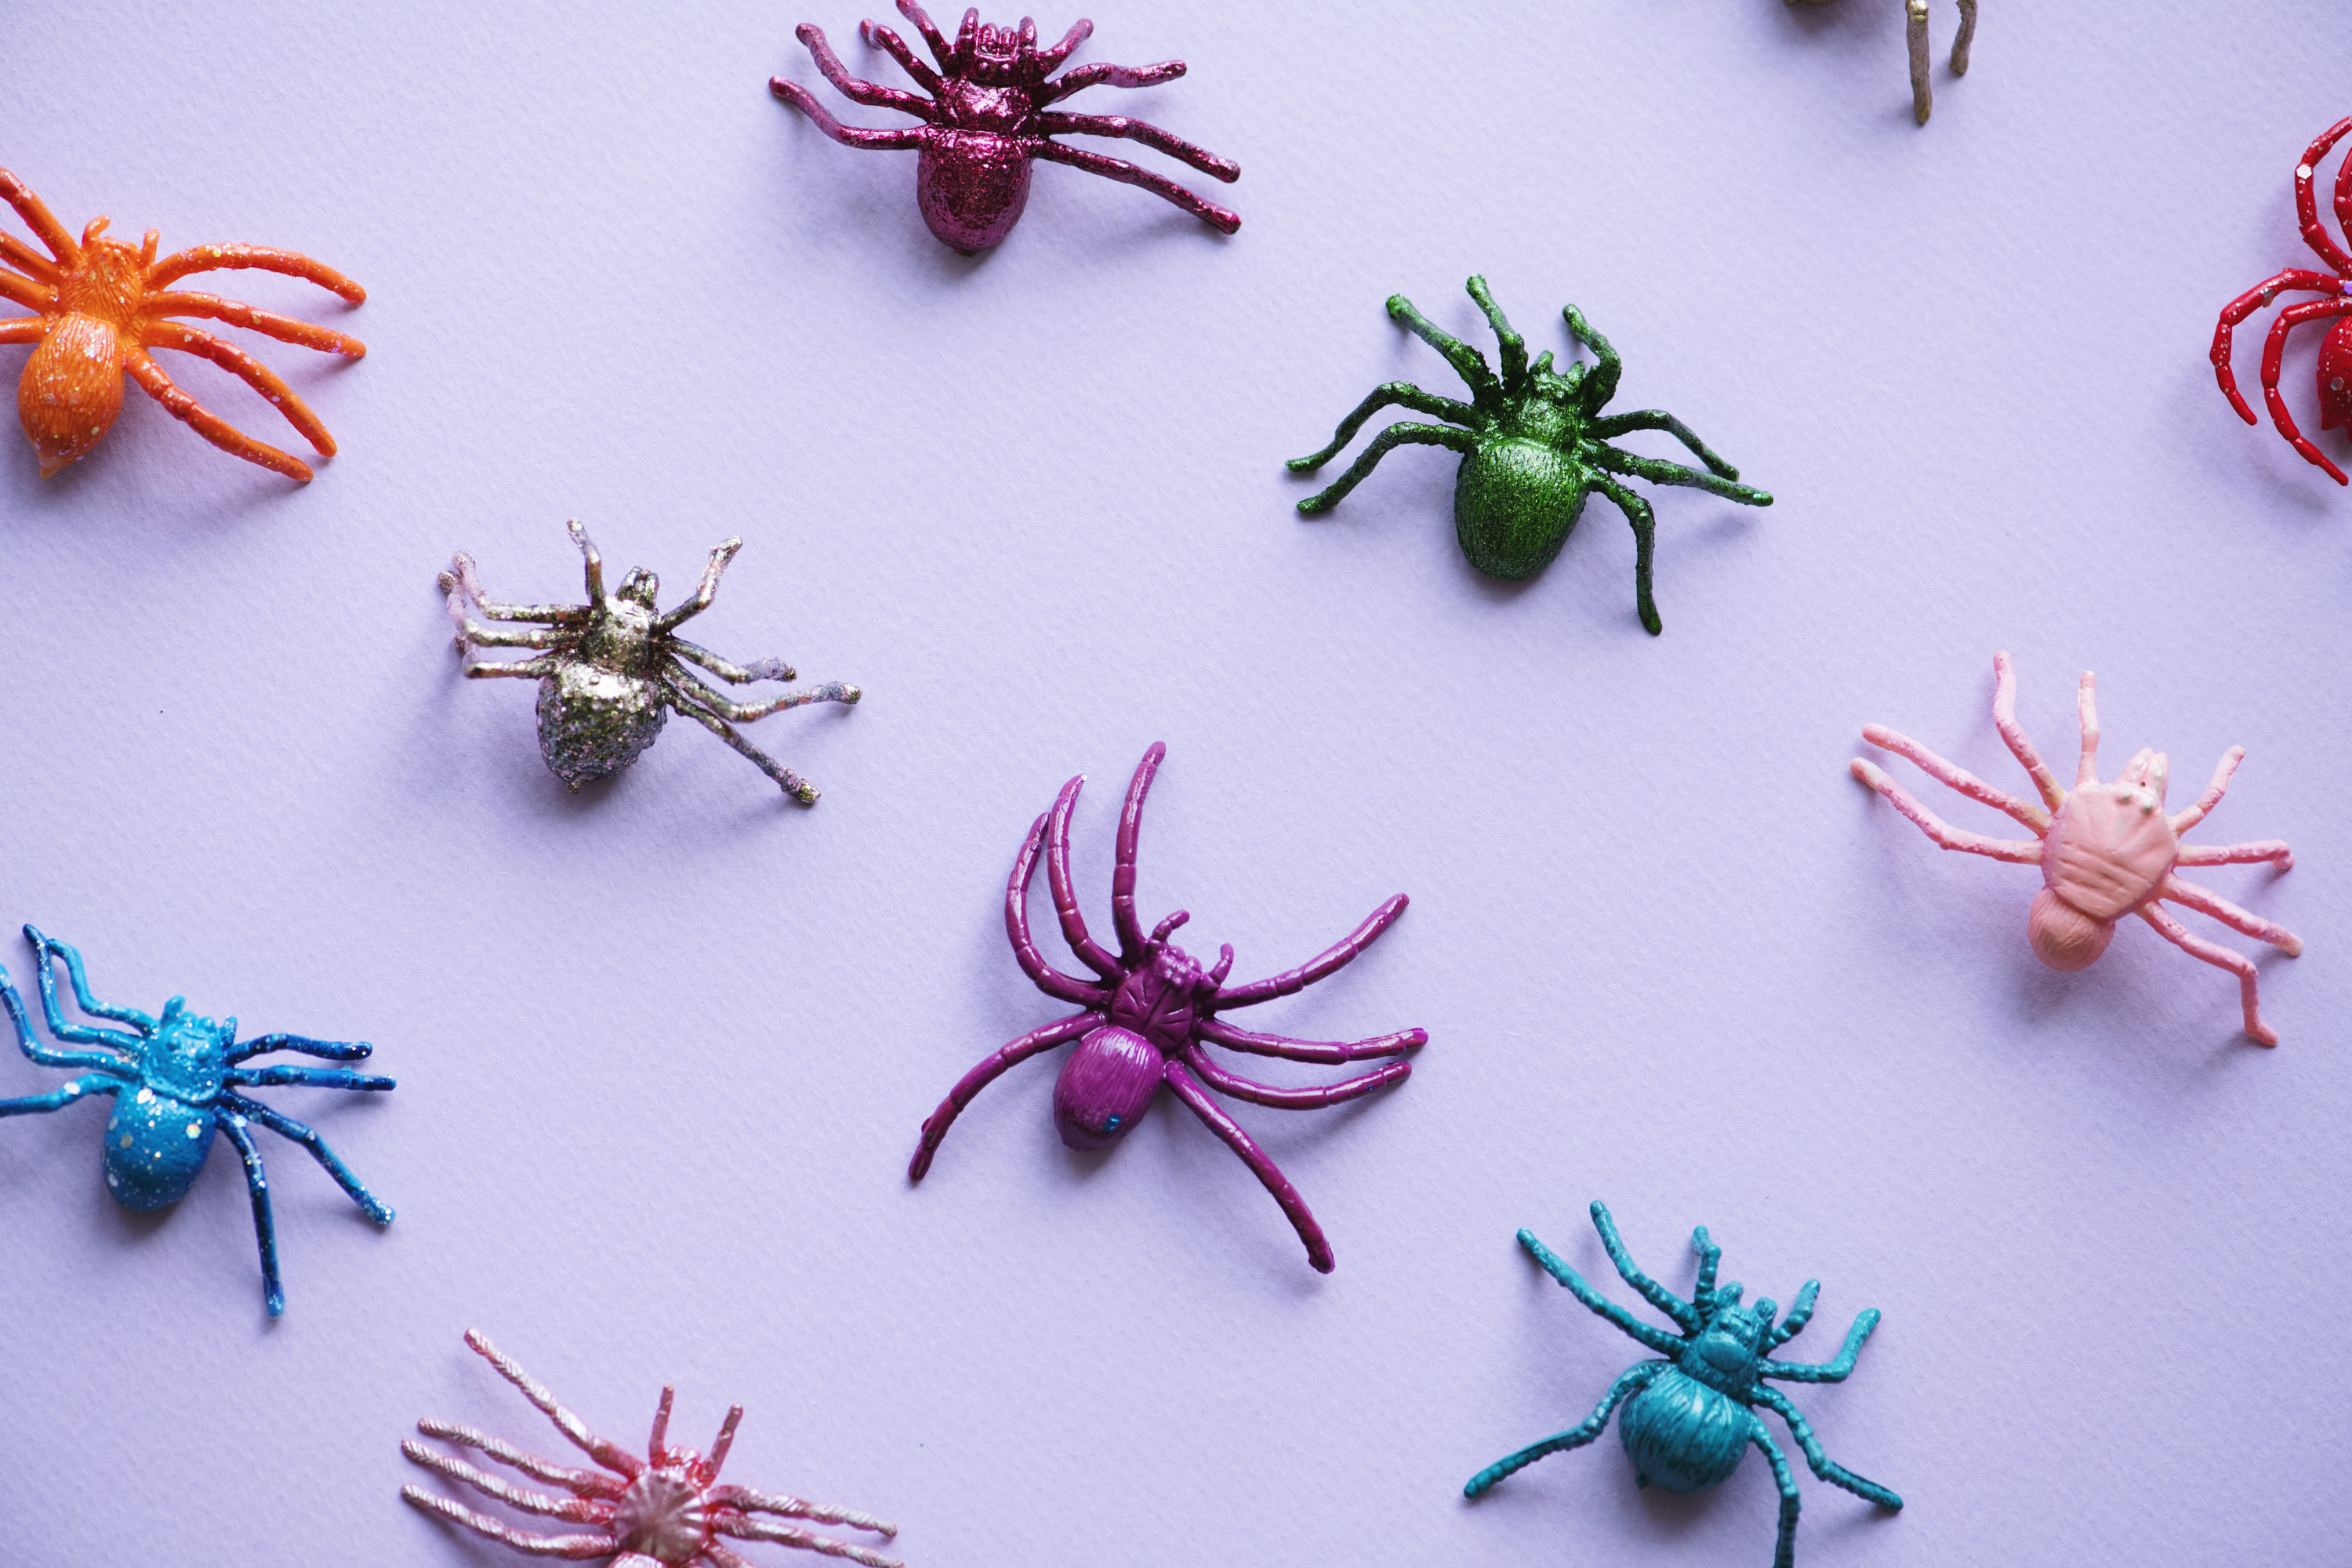
animal, arachnid, artificial, background, bug, childish, close up, closeup, colorful, crawly, creature, creepy, fake, frightening, halloween, holidays, horror, insect, leg, legs, many, multi colored, object, october, party, pattern, plastic, play, purple, rubber, scary, spider, spooky, tarantula, toy, treat, trick, wallpaper, weaver, web, invertebrate, organism, flower, petal, arthropod, body jewelry